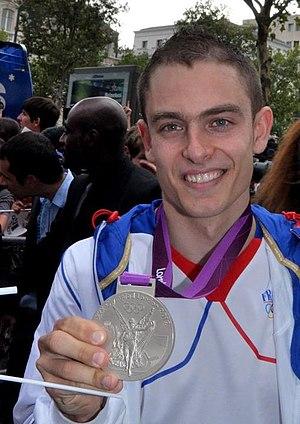
Michael D'Almeida au défilé des médaillés français des JO 2012
Michaël D'Almeida, né le 3 septembre 1987 à Évry, est un coureur cycliste français spécialiste des épreuves de vitesse sur piste. Il est licencié à l'Union sportive de Créteil. Il est notamment champion du monde de vitesse par équipes en 2015 et multiple médaillé aux Jeux olympiques et aux championnats du monde.